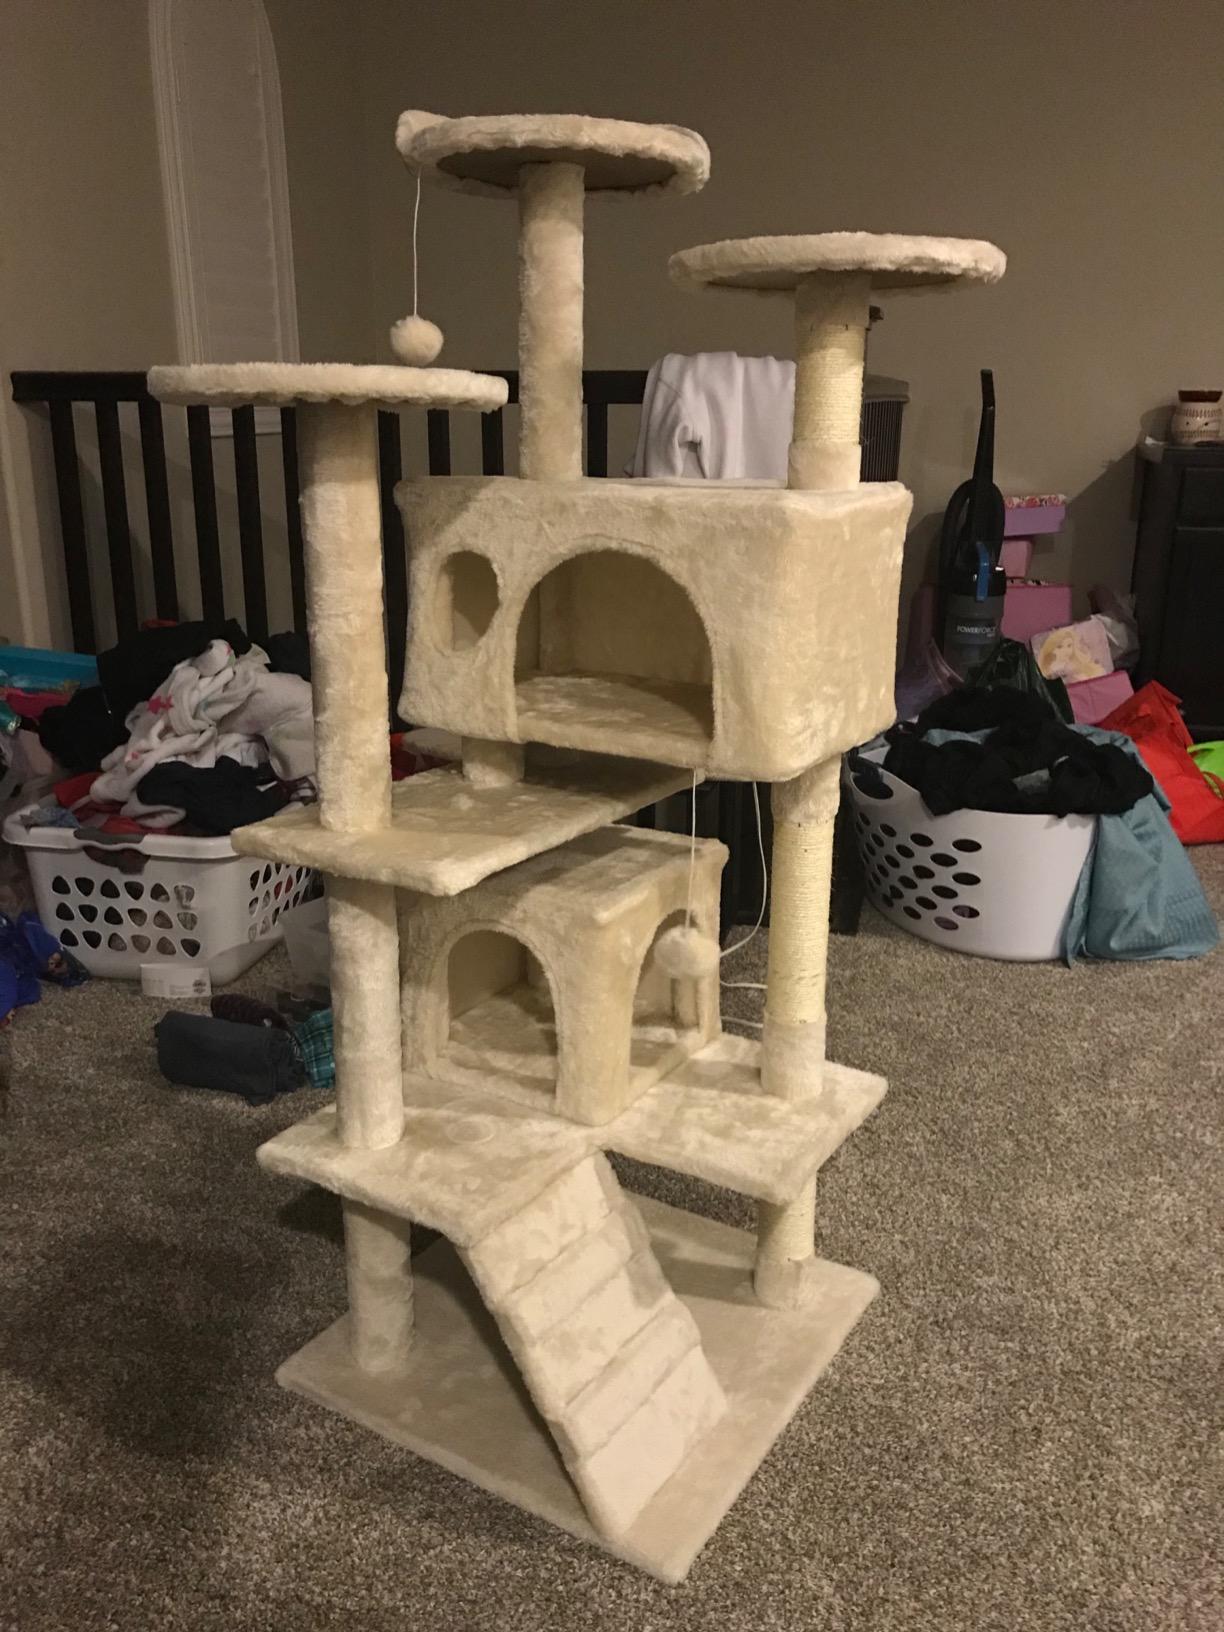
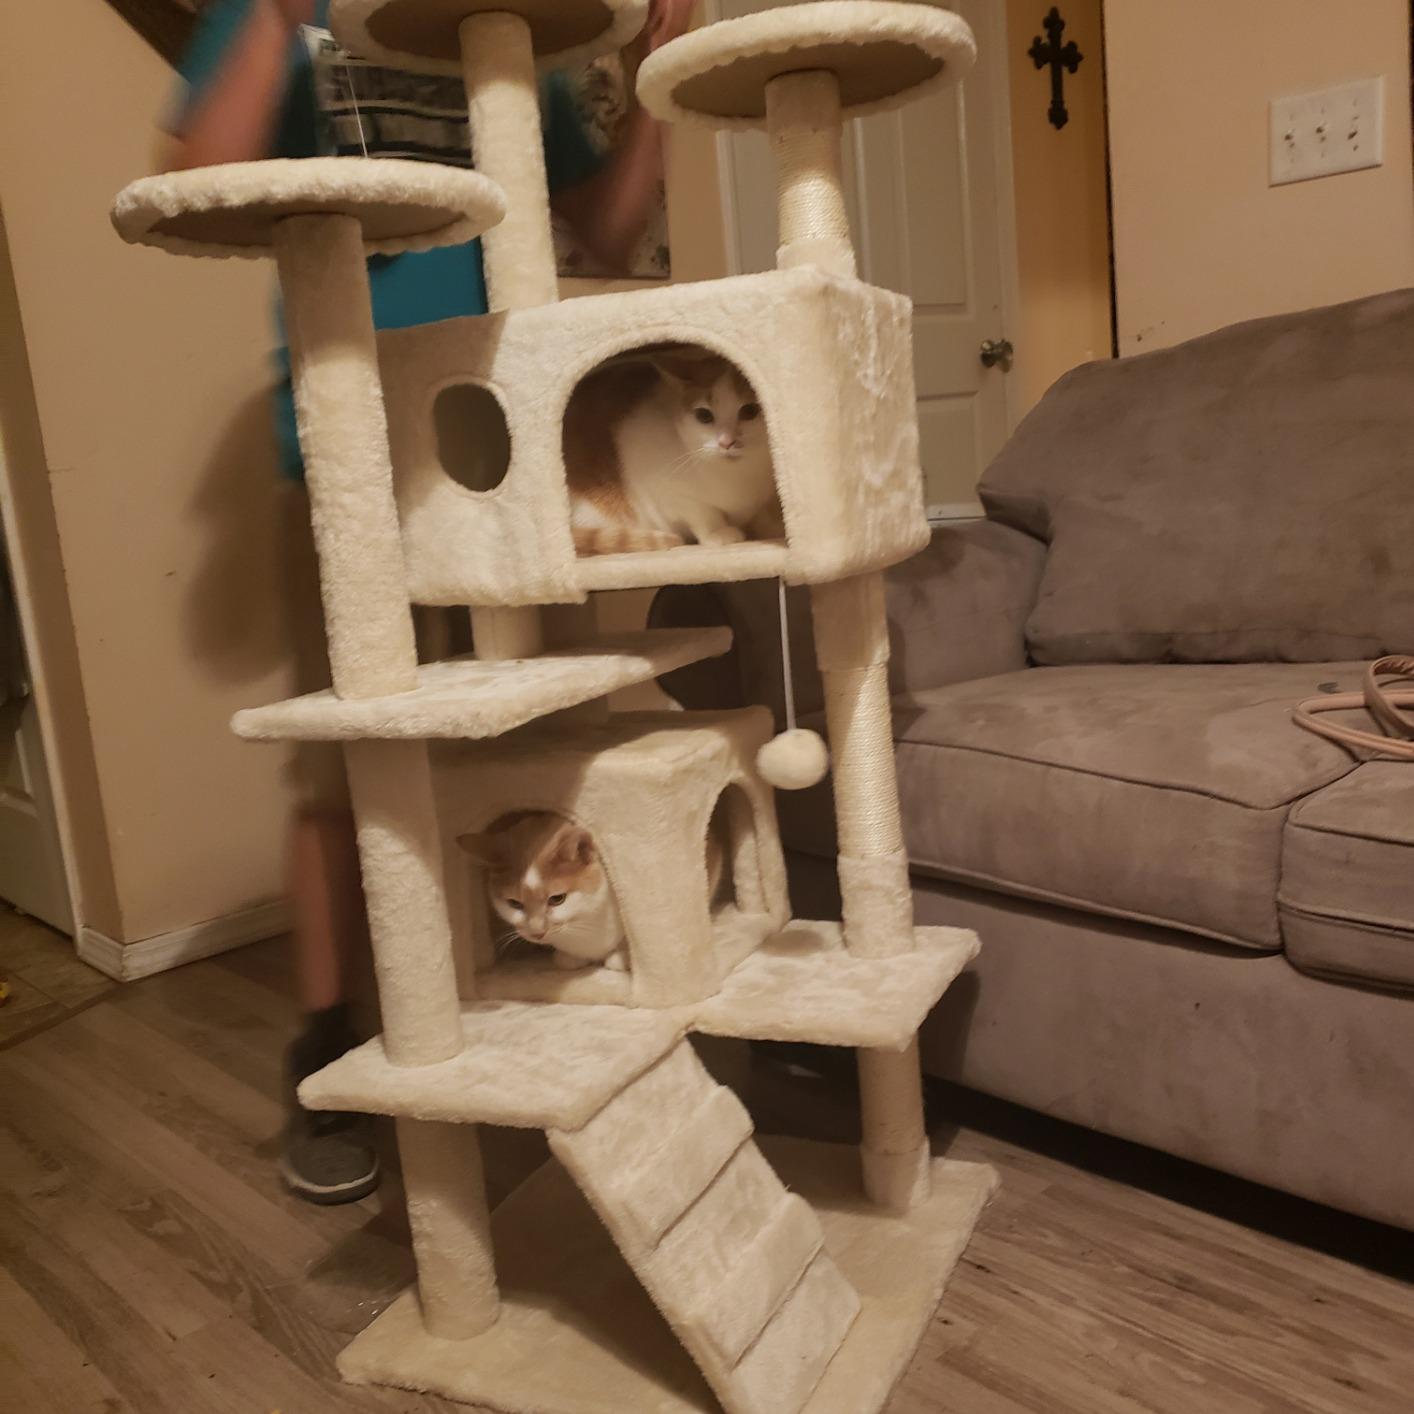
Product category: items_cat tree
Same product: yes